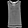
Label: T - shirt / top